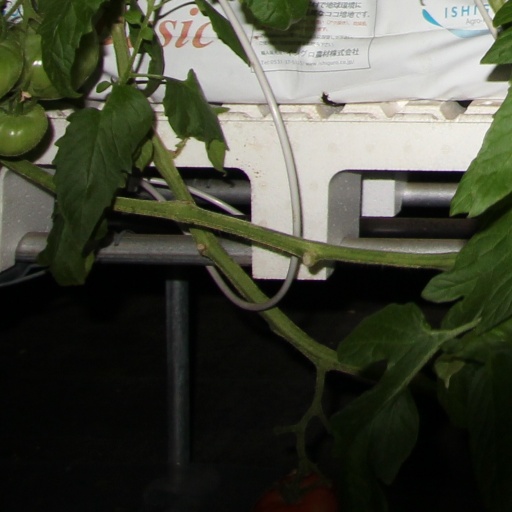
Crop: tomato